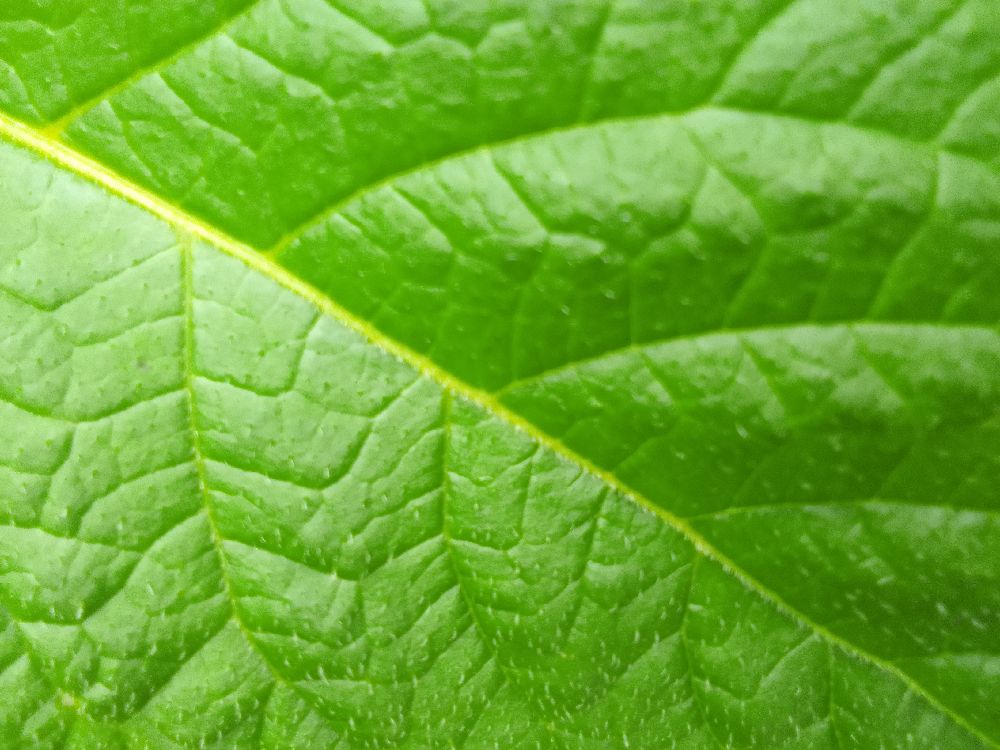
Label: Healthy